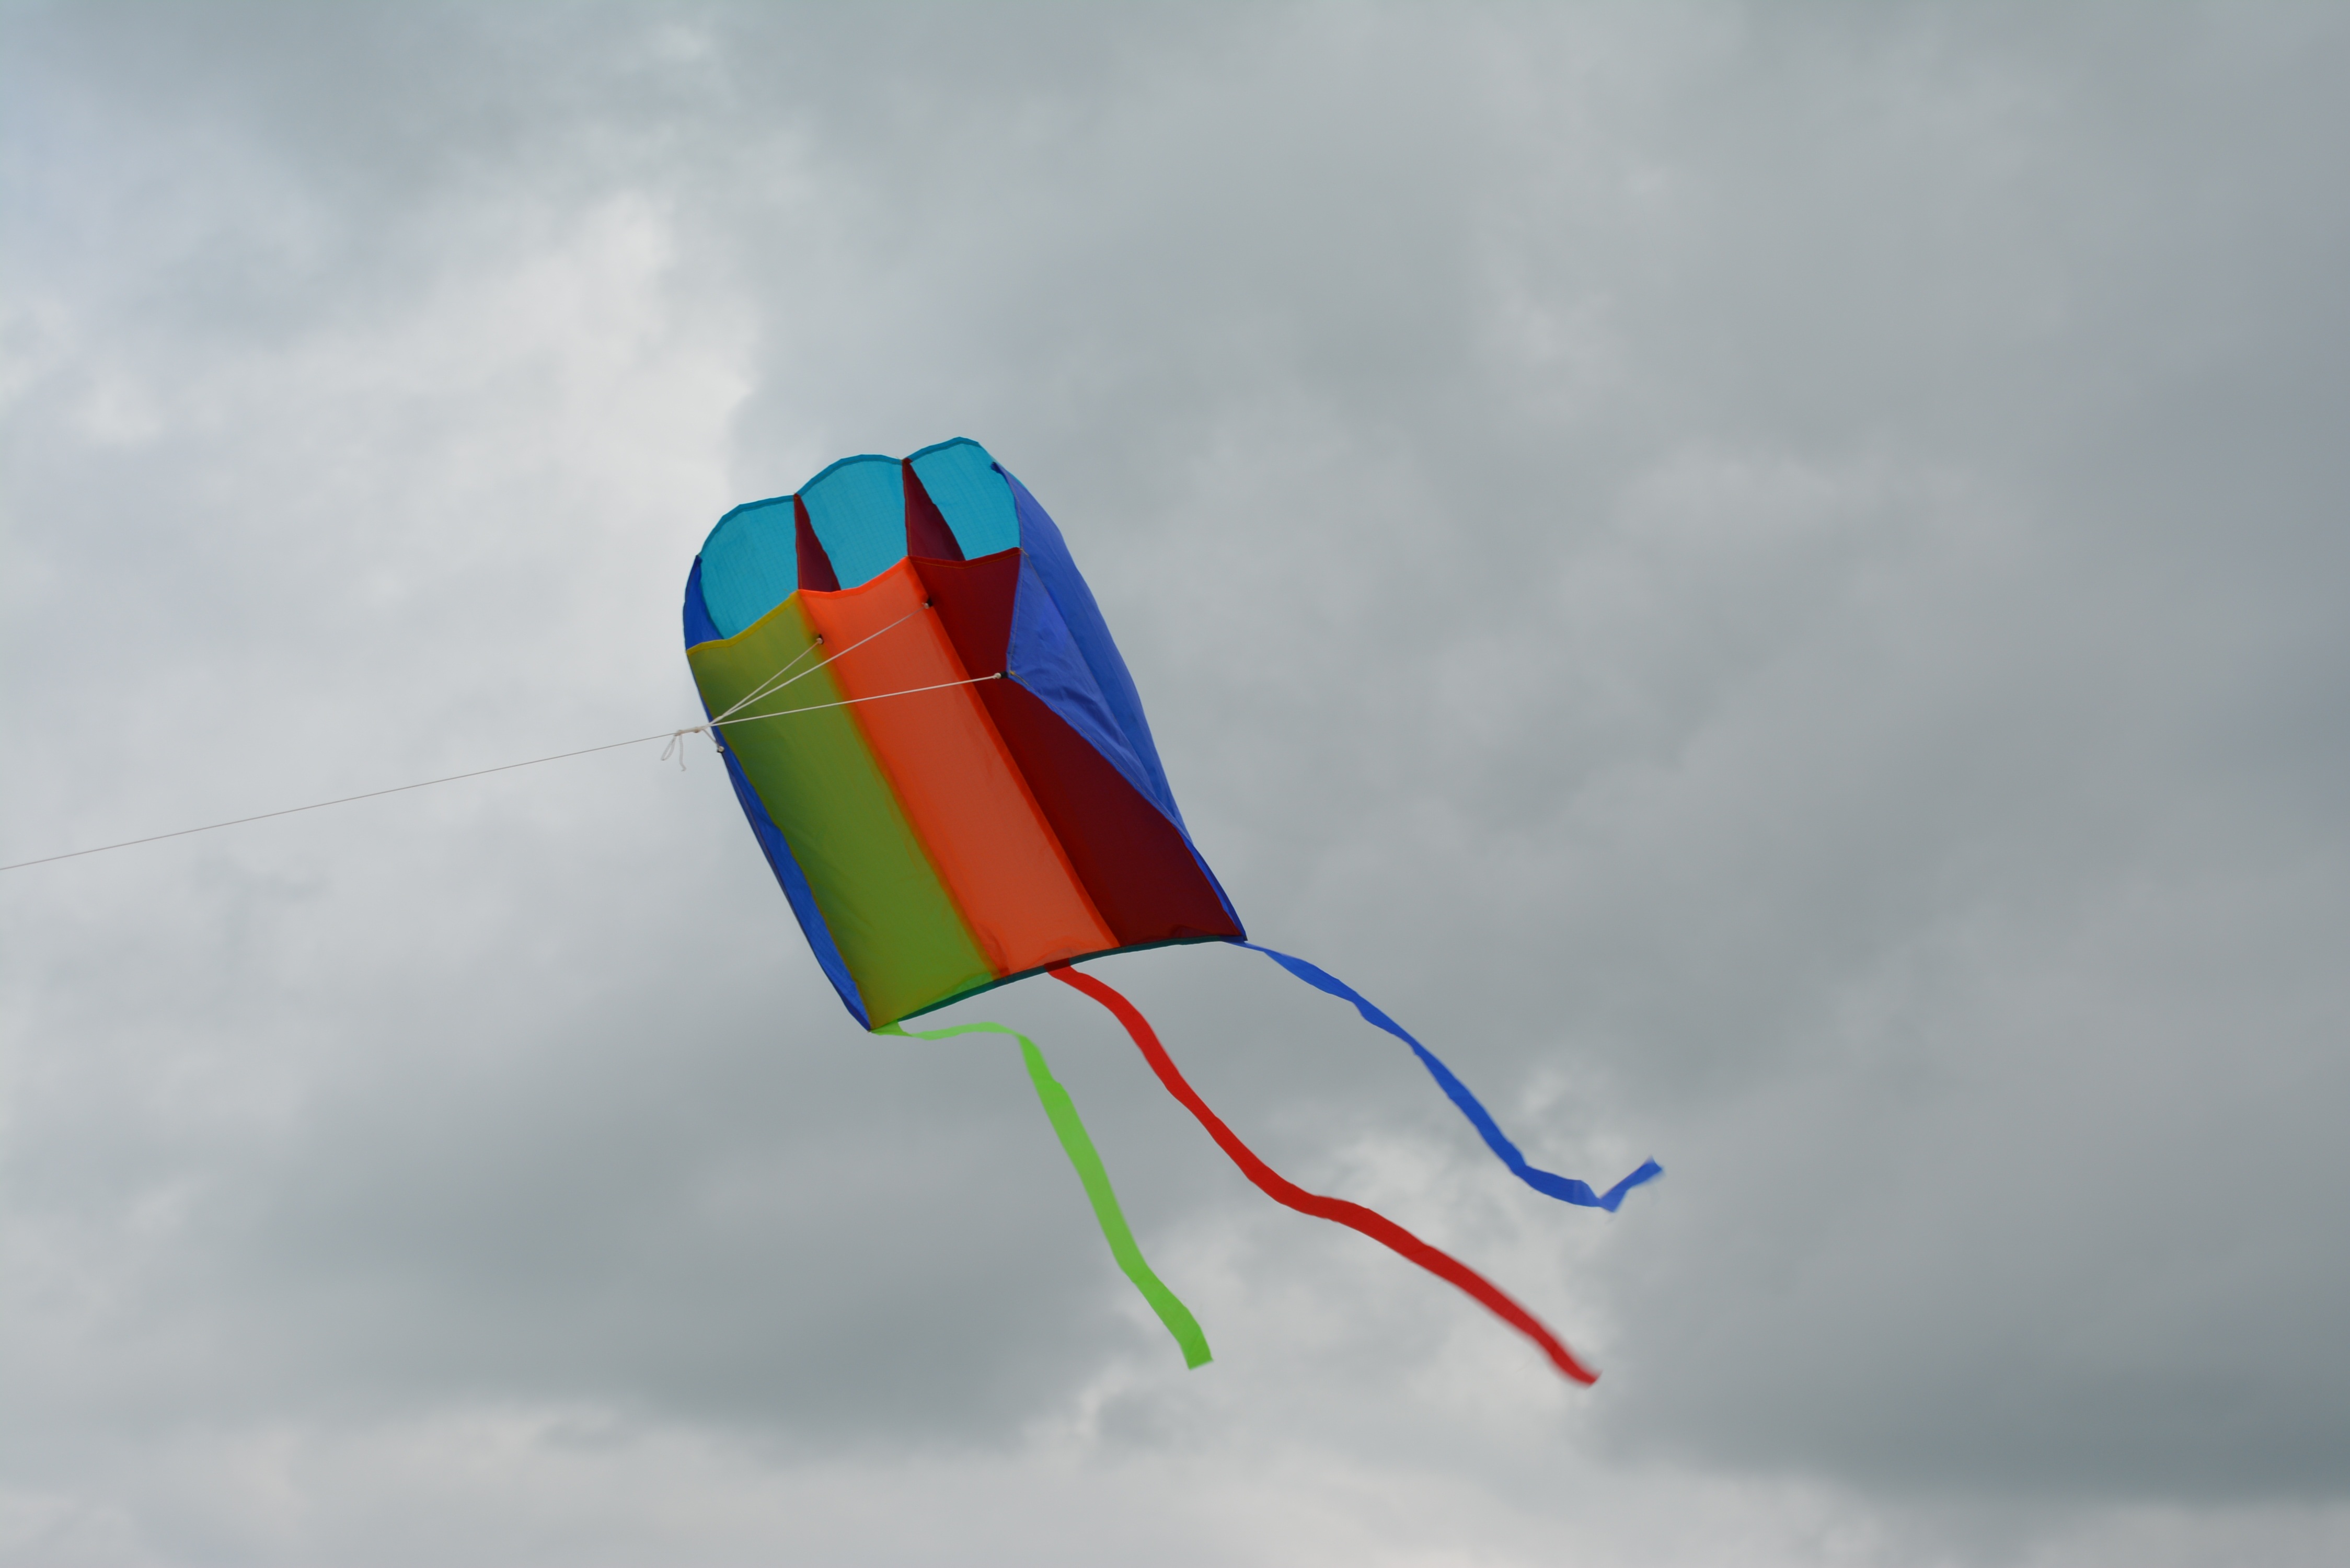
sky, air, kite, extreme sport, toy, rainbow, sports, snakes, atmosphere of earth, windsports, kite sports, individual sports, sport kite